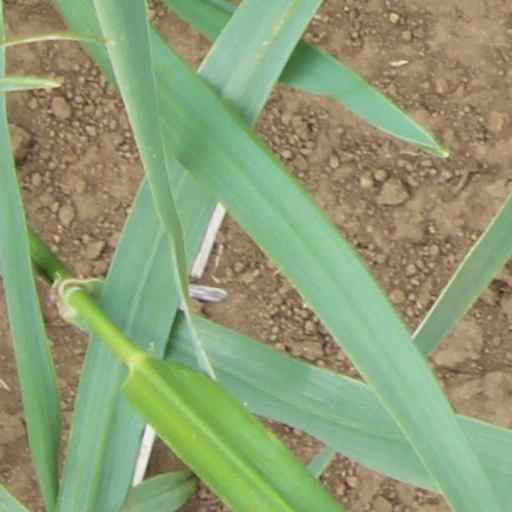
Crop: wheat